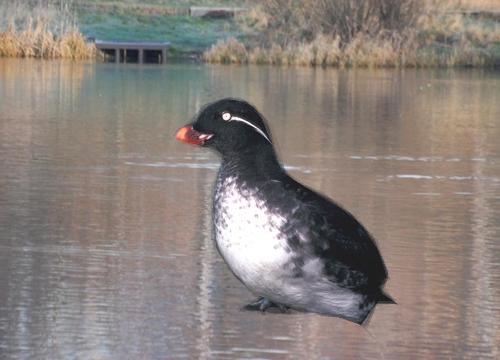
Bird species: Parakeet_Auklet
Bird type: waterbird
Background: water